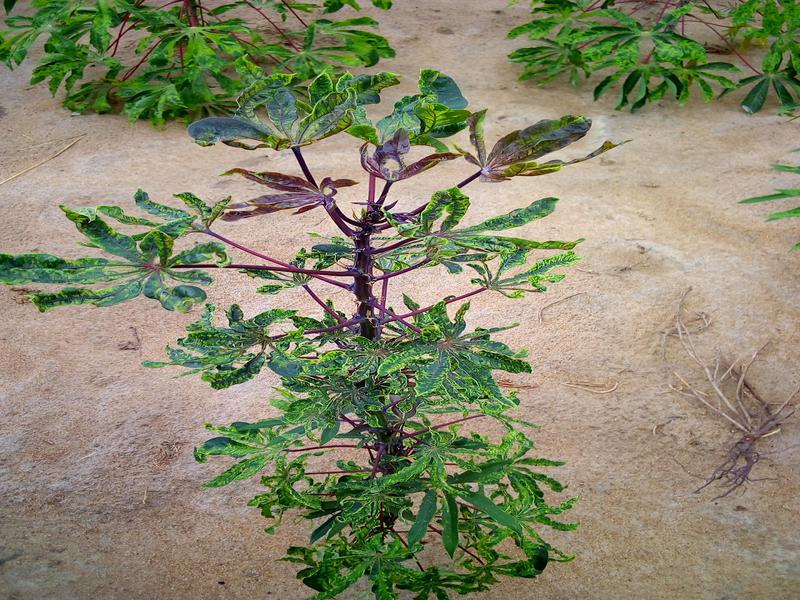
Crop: cassava
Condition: mosaic_disease